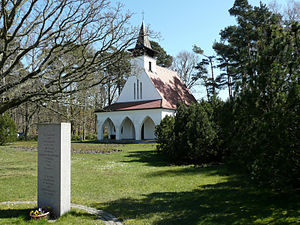
Baabe
Kirke i Baabe
Baabe er en by og kommune i det nordøstlige Tyskland, beliggende under Landkreis Vorpommern-Rügen på øen Rügen. Landkreis Vorpommern-Rügen ligger i delstaten Mecklenburg-Vorpommern.